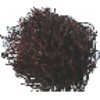
Label: rambutan